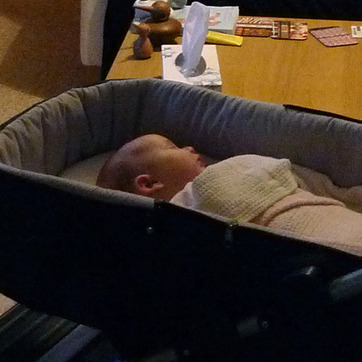
Material: skin